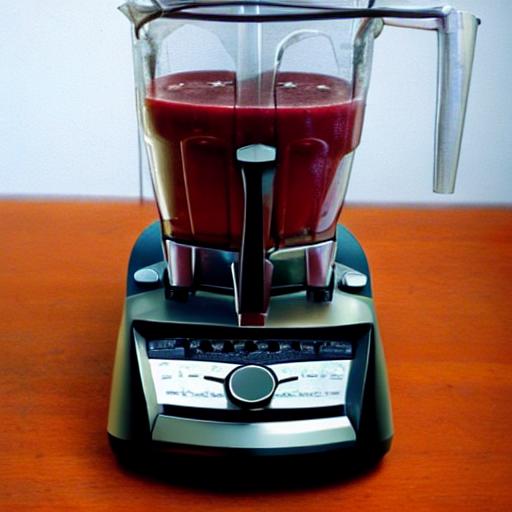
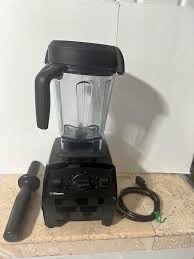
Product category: items_blender
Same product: no